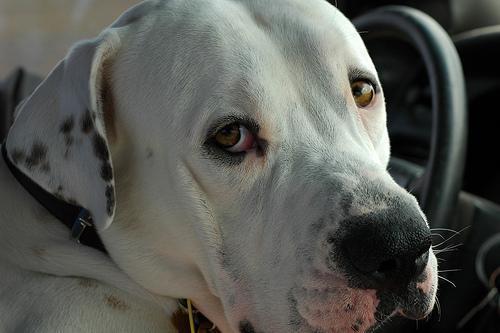
american bulldog